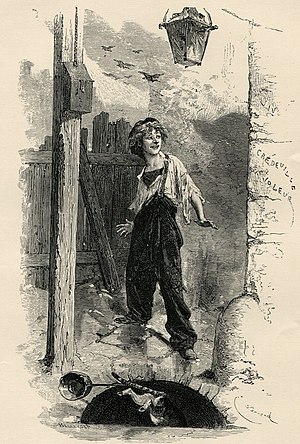
Gavroche
Gavroche er en fiktiv person fra romanen Les Misérables af Victor Hugo.